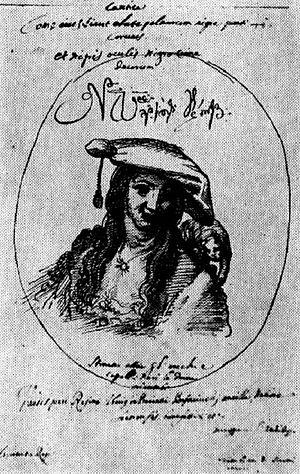
La liste des conjointes des souverains d'Iméréthie comprend les noms de toutes les souveraines connues qui règnent, avec leurs époux, sur l'Iméréthie, une province géorgienne historique, entre 1259 à 1810. Elle comprend aussi les épouses des héritiers du trône après l'annexion du royaume d'Iméréthie par l'Empire russe, jusqu'à la renonciation à la prétention au trône de la famille en 2007.
Vakhtang V, aussi connu comme Chah Navaz Khan est un monarque du royaume géorgien de Karthli, un prince de Moukhran sous les noms de Vakhtang II et Bakhouta Beg, et un homme politique de la Perse séfévide de la dynastie des Bagration de Moukhran. Il est le premier roi de Karthli représentant la branche cadette des Bagrations de Moukhran, une lignée qui dirige Tbilissi jusqu'en 1746. Il est également l'ancêtre paternel de monarques de Kakhétie et d'Iméréthie et de nombreux princes russo-géorgiens, dont Piotr Ivanovitch Bagration.